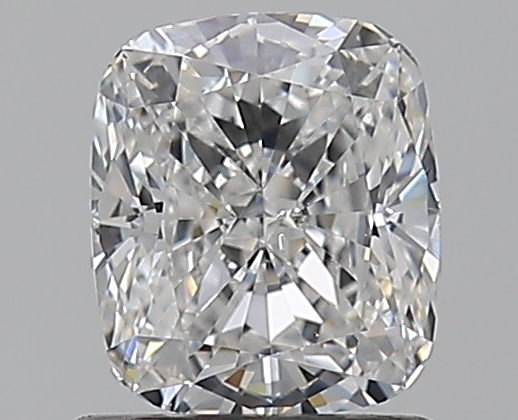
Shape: cushion
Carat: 1.01
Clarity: SI1
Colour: E
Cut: EX
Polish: EX
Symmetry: VG
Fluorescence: ST
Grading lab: GIA
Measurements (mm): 6.19 x 5.3 x 3.6